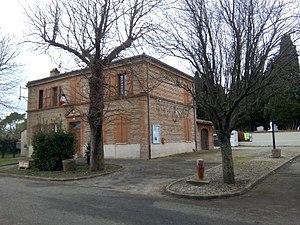
Mairie d'Auribail
Auribail est une commune française située dans le département de la Haute-Garonne en région Occitanie.